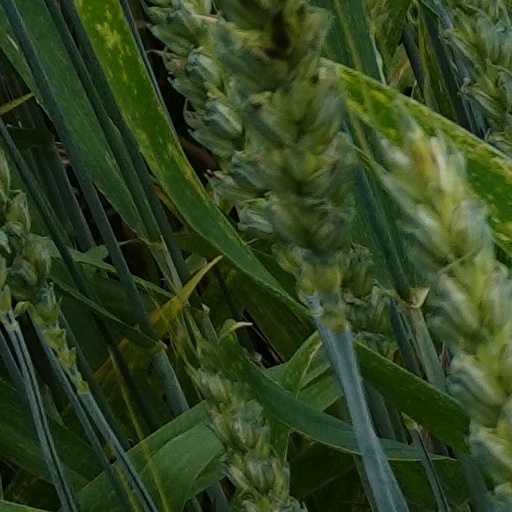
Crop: wheat